South Milwaukee Post Office

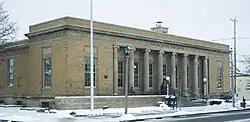
South Milwaukee Post Office

The South Milwaukee Post Office is a Neoclassical-styled U.S. Post office built in South Milwaukee, Wisconsin in 1931. It was added to the National Register of Historic Places in 2000.